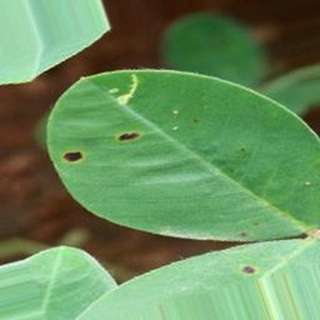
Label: groundnut_early_leaf_spot